Panic! at the Disco

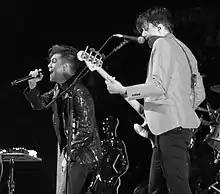
After the unofficial departure of Smith due to drug addiction problems, Urie and Weekes were the remaining members of the band from 2013 to 2015.

In spring 2009, the band began recording material for its third studio album. However, on July 6, 2009, Ryan Ross and Jon Walker announced via the band's official website that the two were leaving the band. In an interview following the split, Ross explained that he first brought the idea to Smith in late June 2009 over lunch: "Spencer and I had lunch and caught up for a while, and then the big question came up, like, 'Well, what do you want to do?' and I said, 'Well, I think it might be best if we kind of do our own thing for a while,' and he said, 'I'm glad you said that, because I was going to say the same thing,'" Ross recalled. "And there was really no argument, which is really the best way that could've worked out." Ross said the split was largely due to creative differences between him and Urie. Urie wanted the band to explore a more polished pop sound, while Ross – and, by extension, Walker – was interested in making retro-inspired rock. Walker and Ross went on to form The Young Veins, which only released one album, "Take a Vacation!".